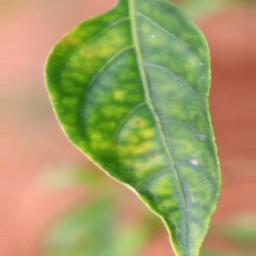
Label: nutritional